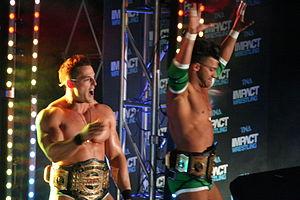
The BroMans est une équipe de catcheurs face composée auparavant de Jessie Godderz, Robbie E et DJ Z. Robbie et Jessie se sont reformés en 2016 par la suite. Ils travaillent actuellement à la Total Nonstop Action Wrestling.